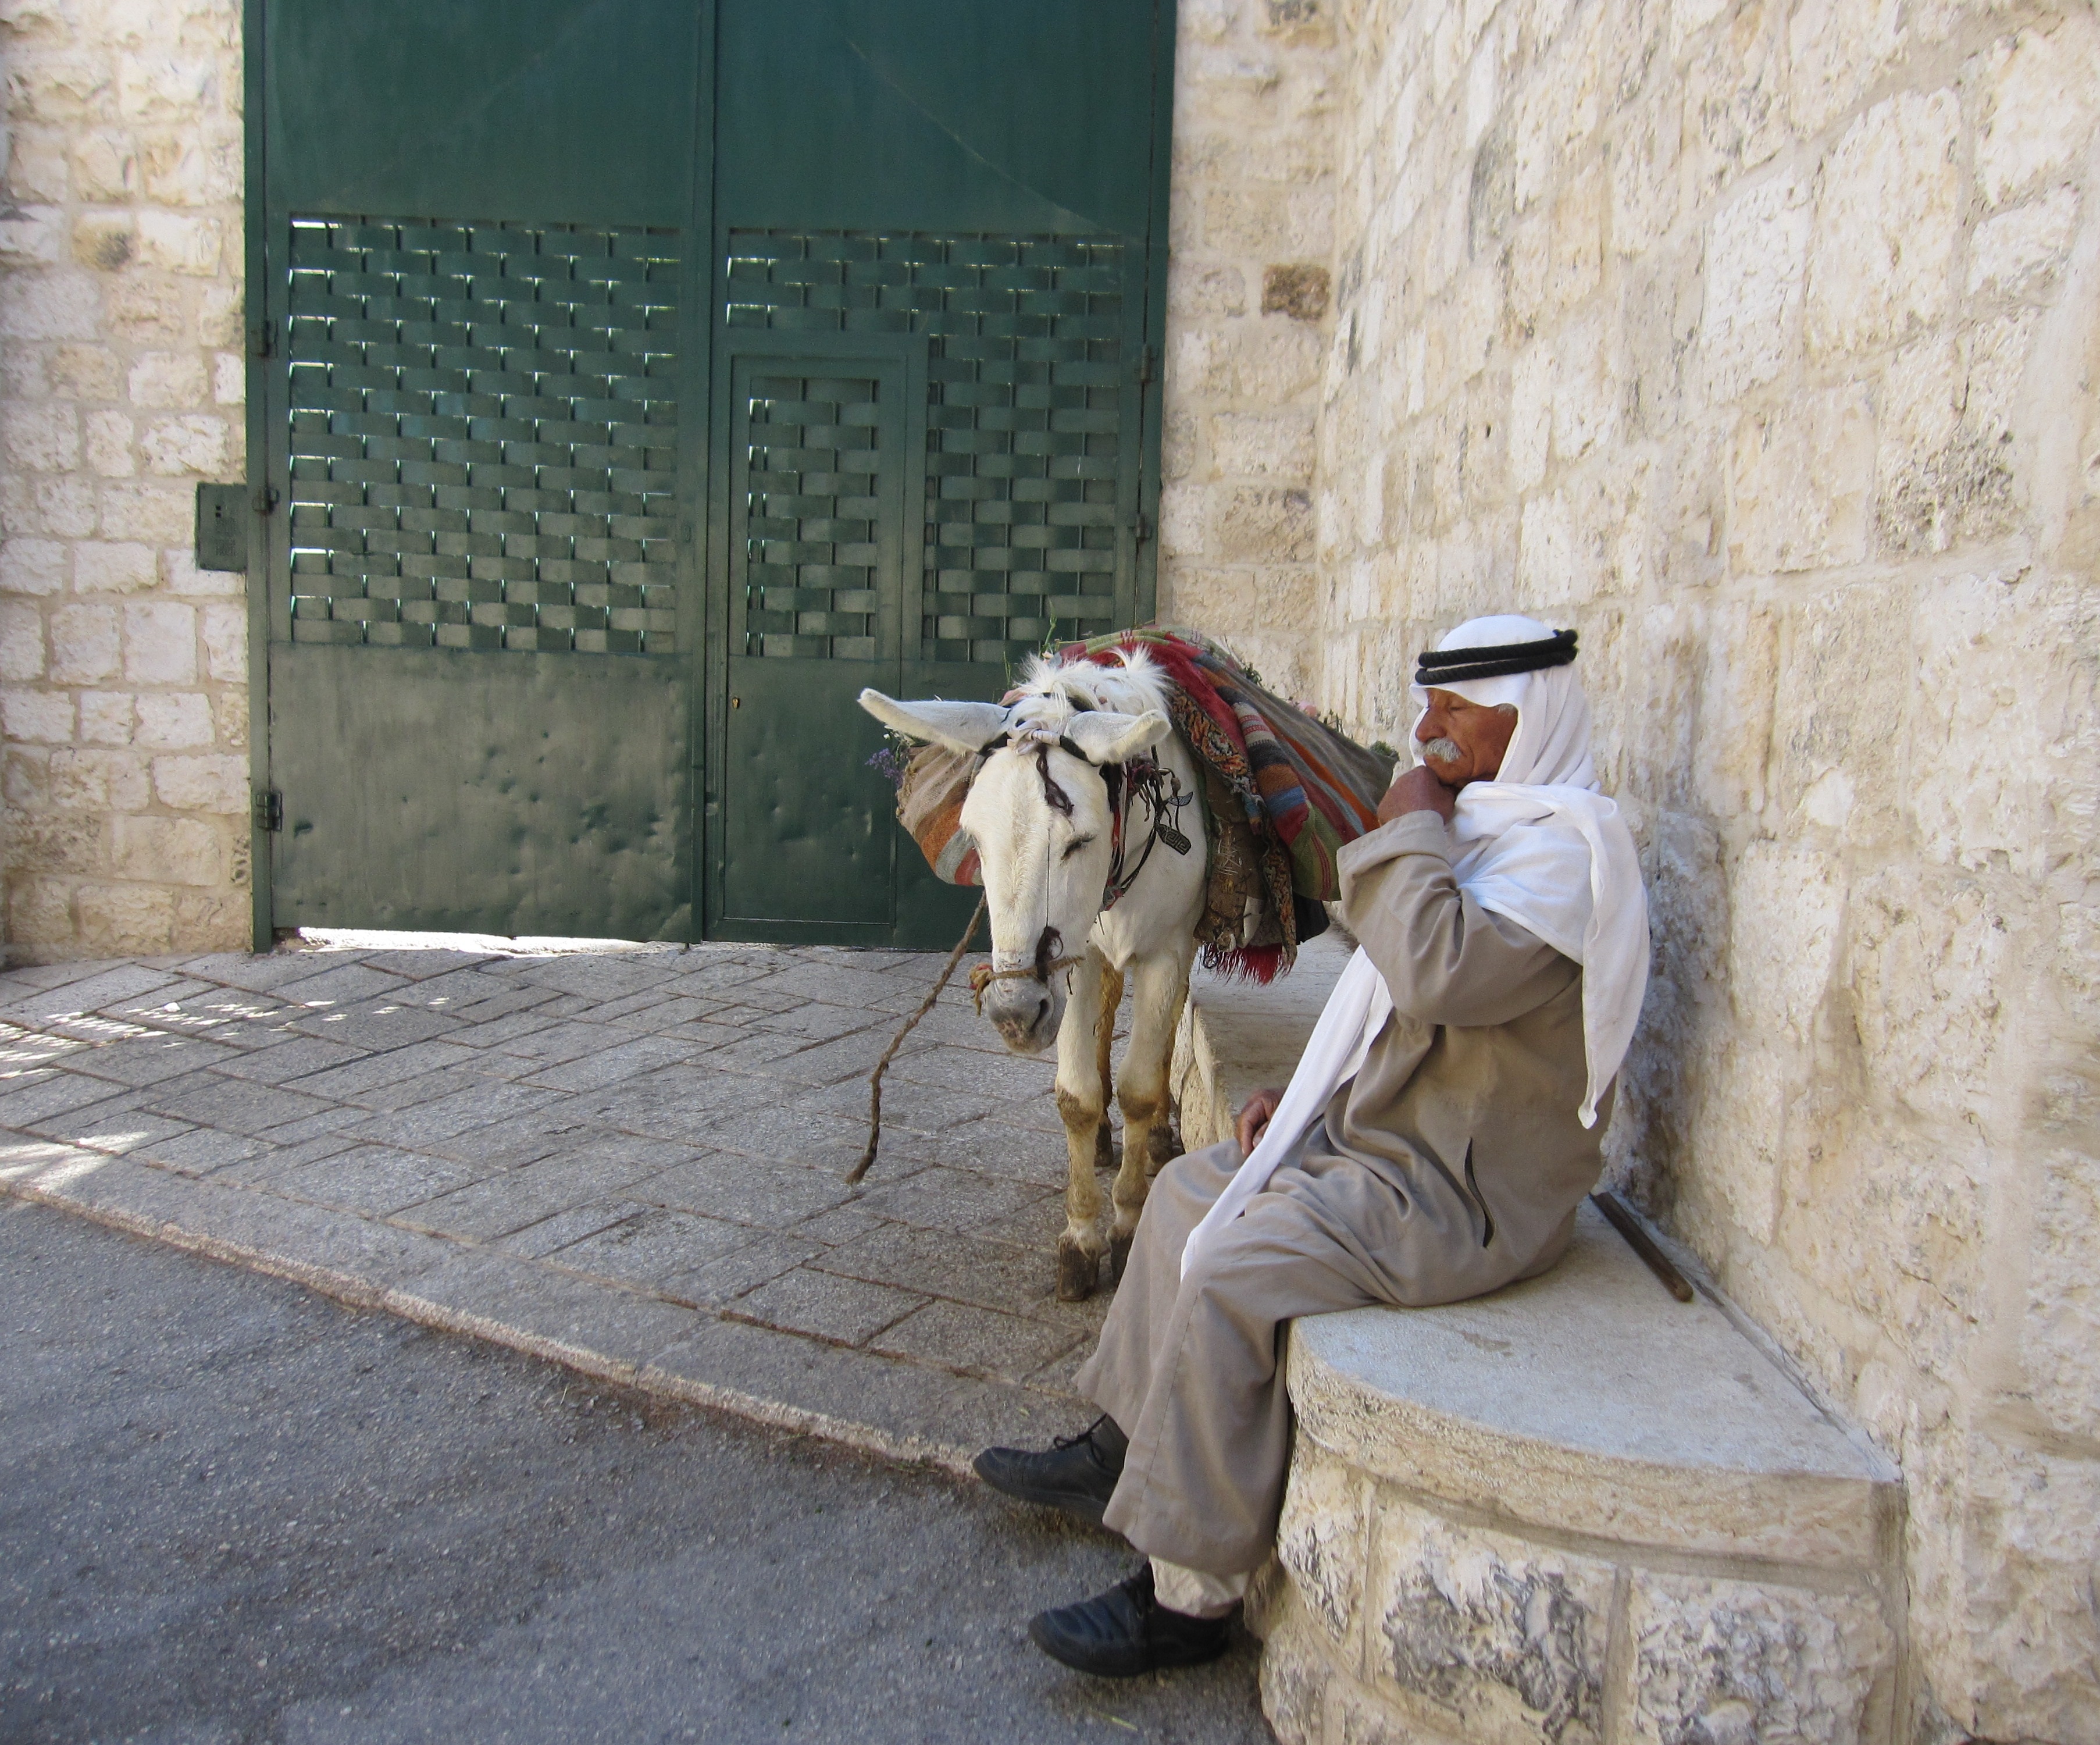
man, person, alone, monument, statue, human, tourism, donkey, art, temple, wait, break, israel, bedouin, ancient history